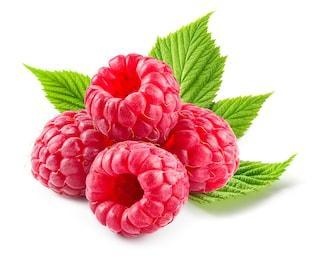
Label: raspberry